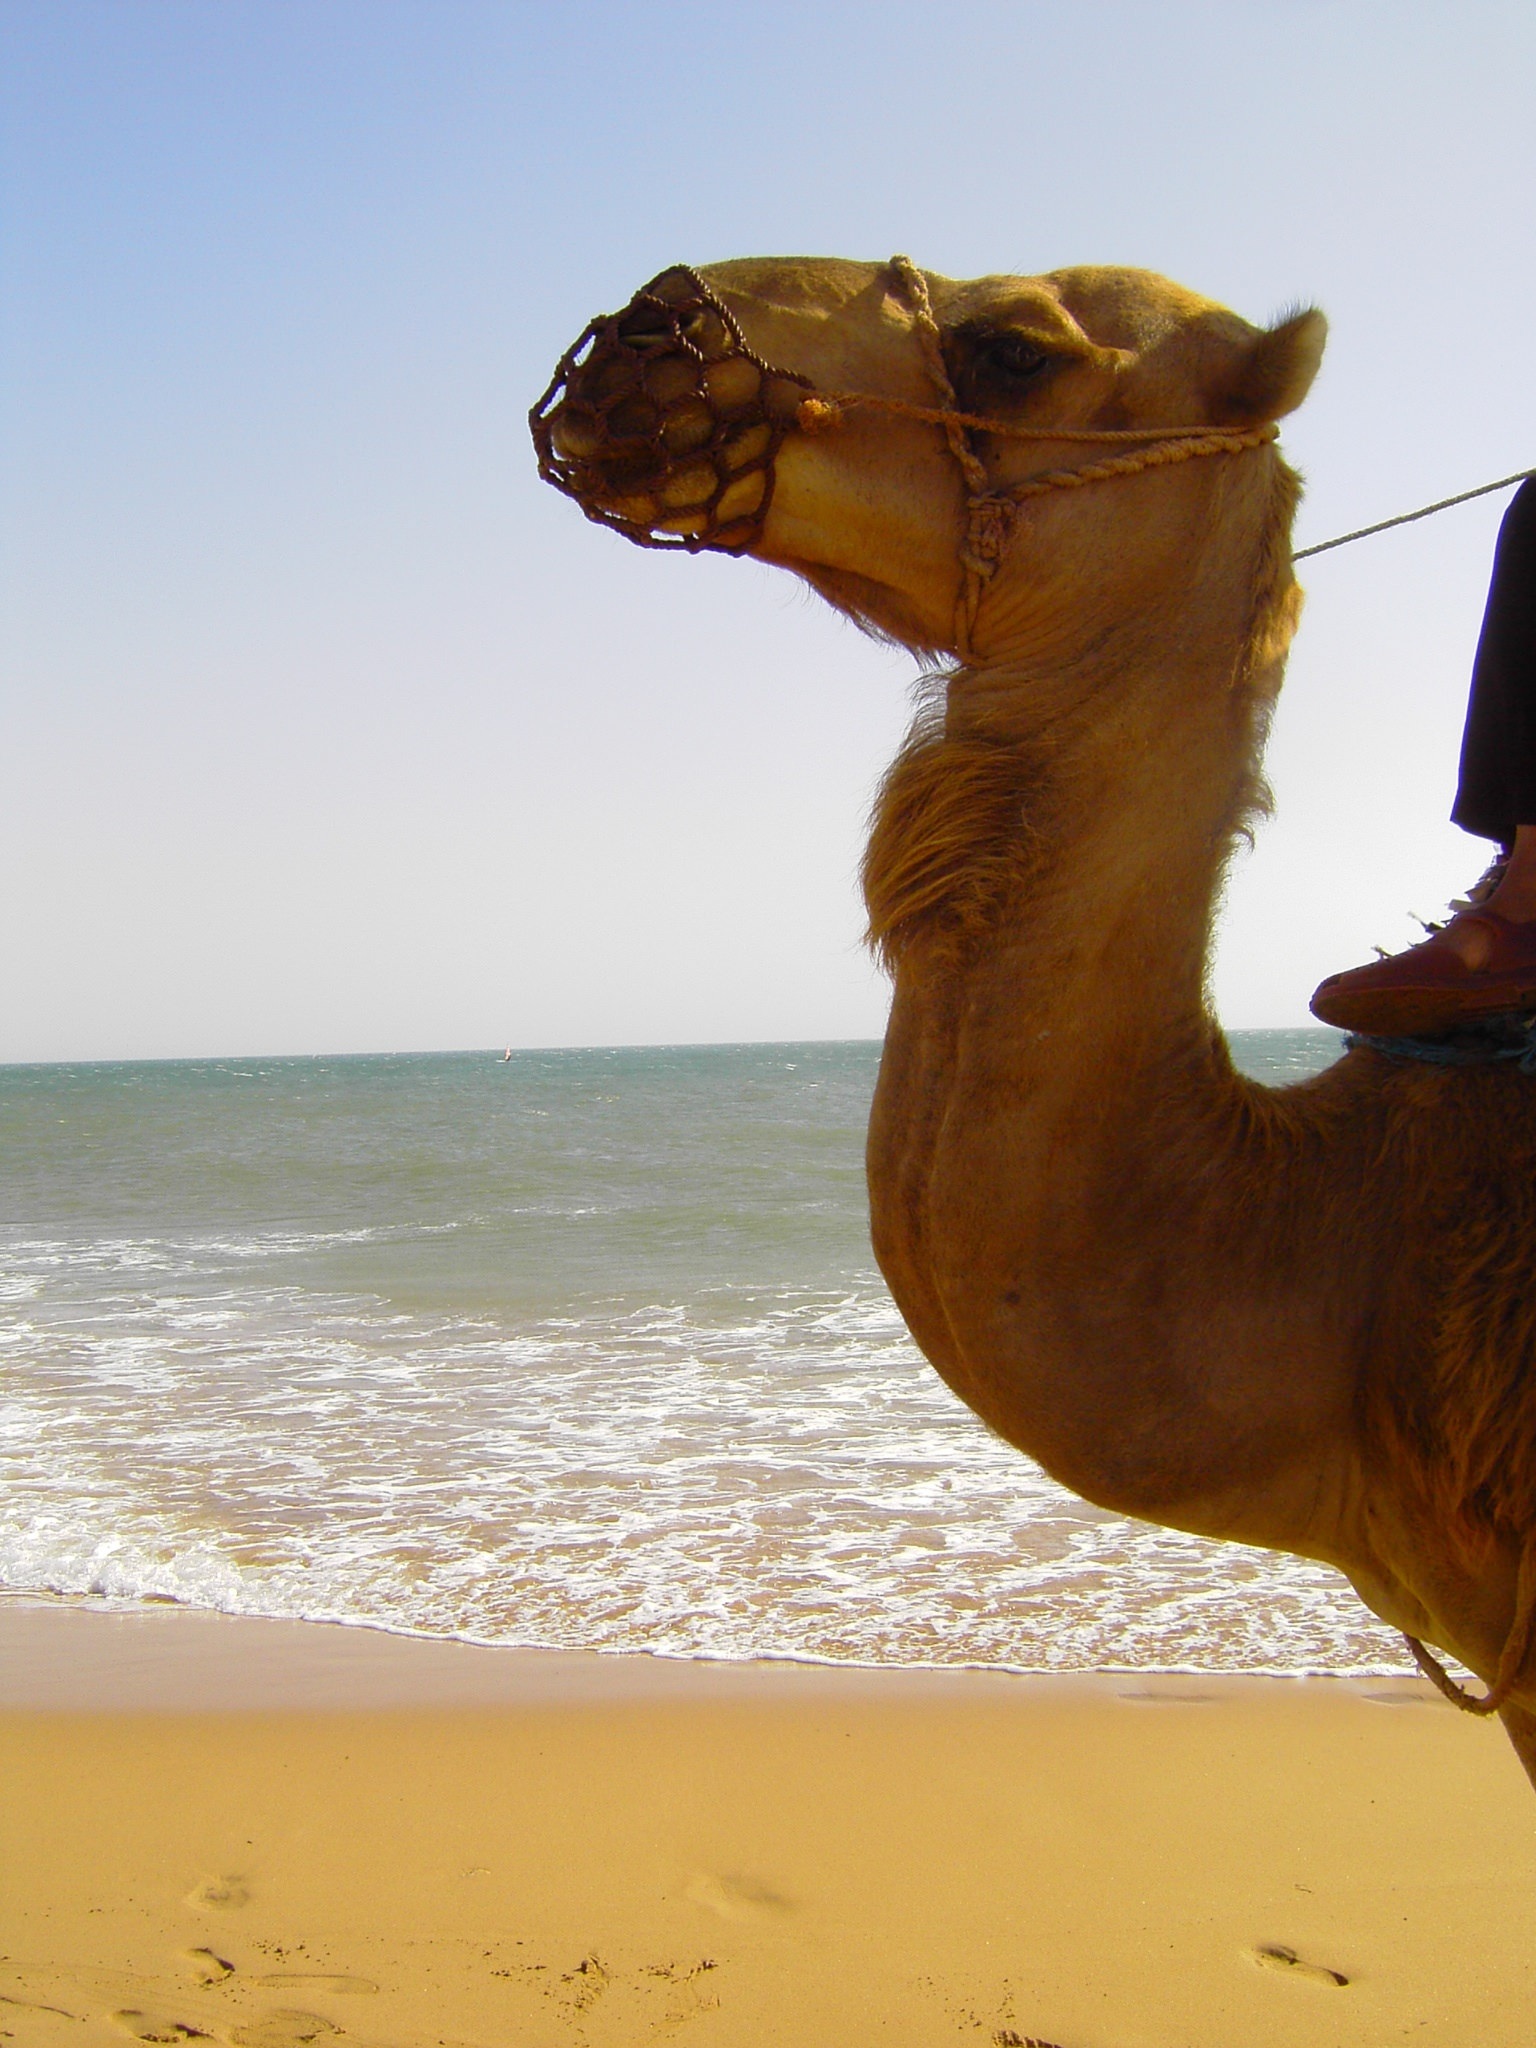
beach, sea, nature, sand, ocean, horizon, sun, animal, summer, tourist, seaside, camel, seascape, holiday, mammal, tourism, fauna, dromedary, sunny, waves, promenade, sandy beach, camel like mammal, arabian camel